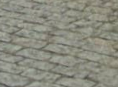
Surface type: sett